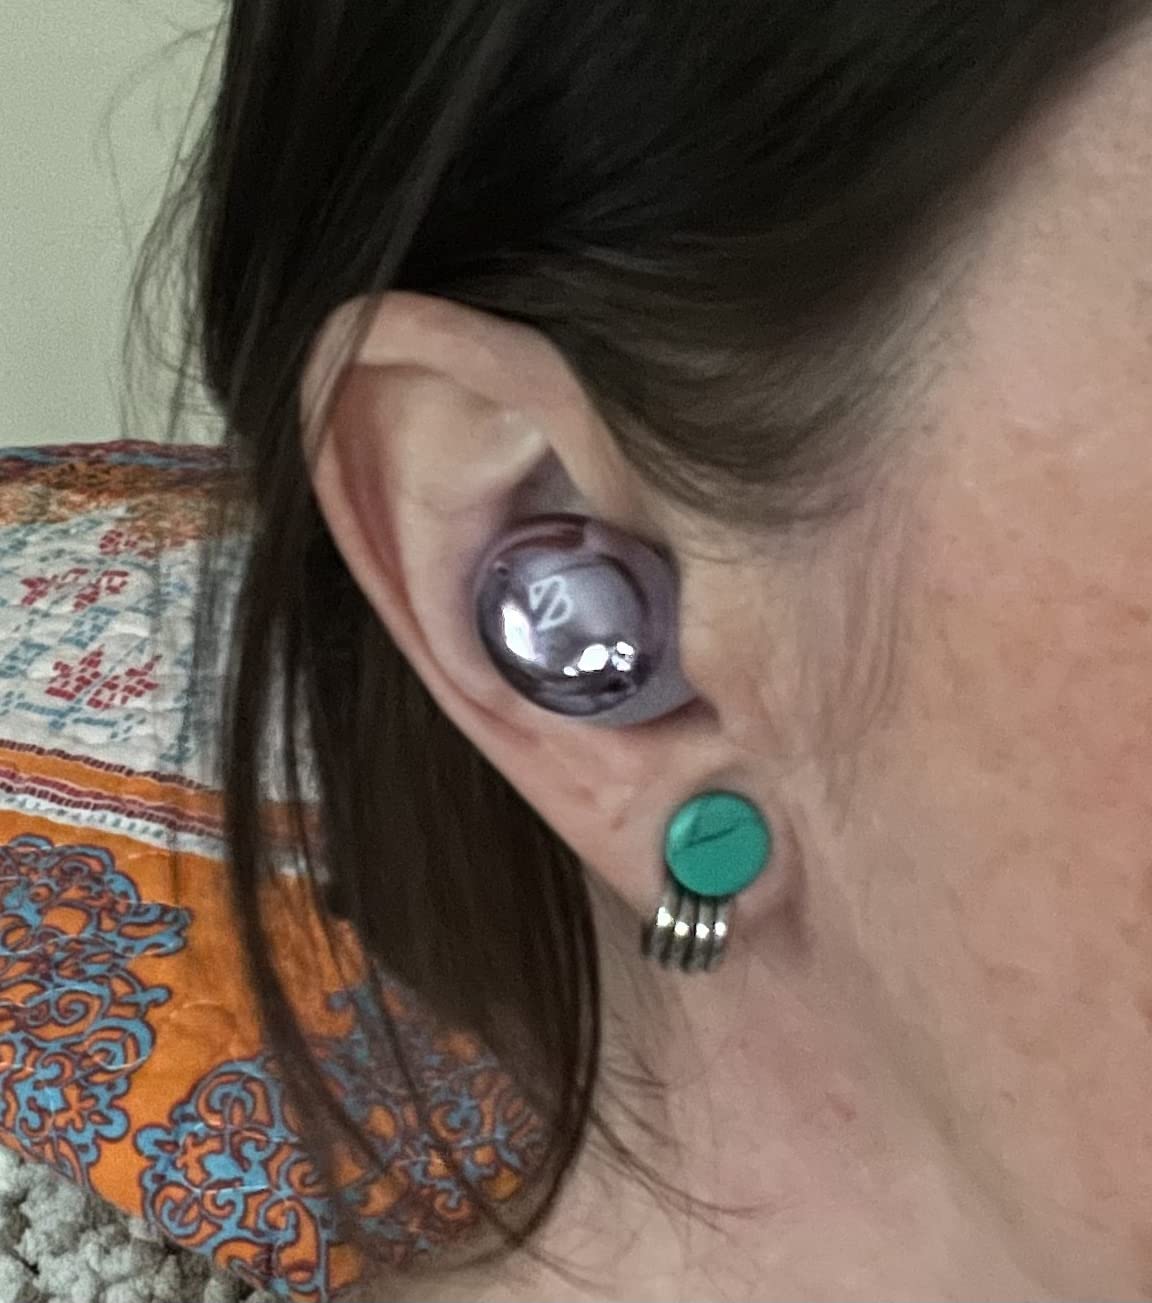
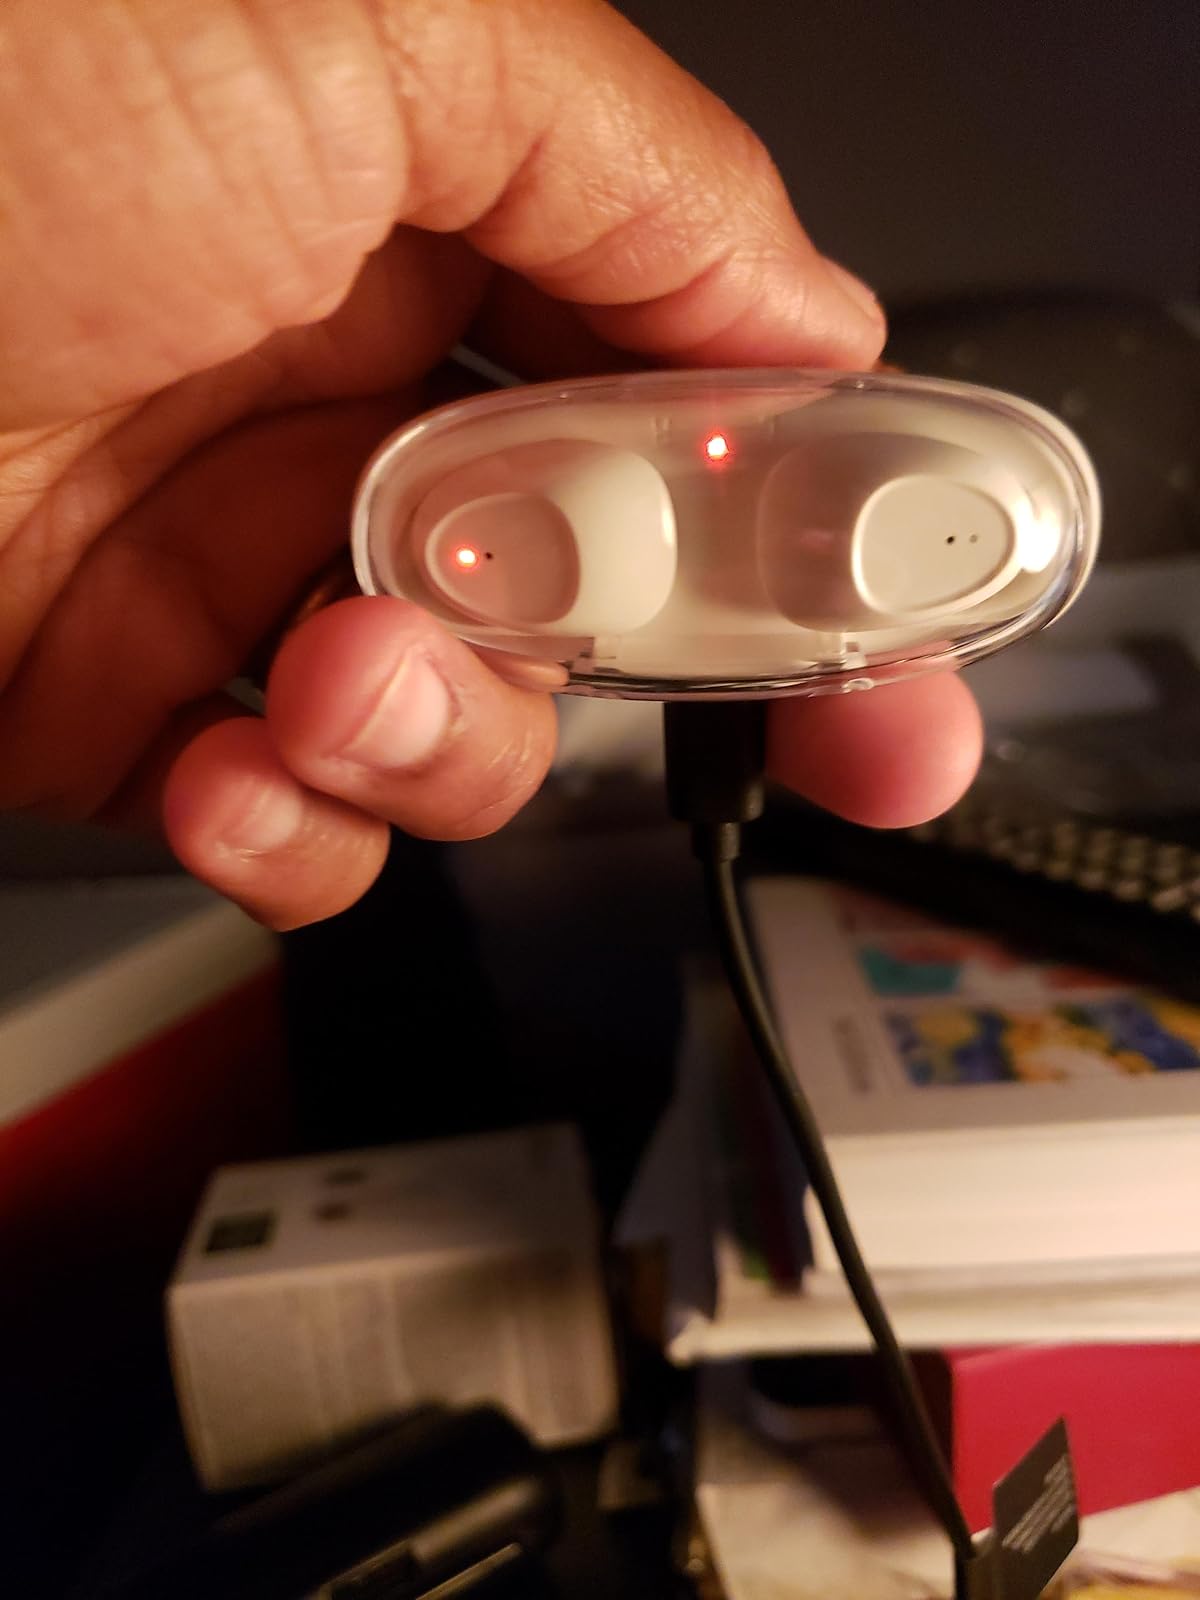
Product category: earbuds
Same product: no